St. Elizabeth of Hungary Roman Catholic Church

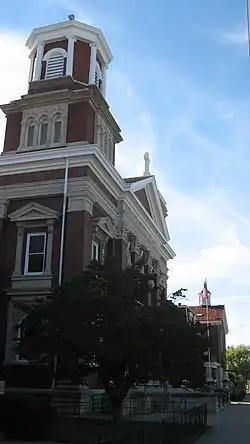
Front of the church with its school

St. Elizabeth of Hungary Roman Catholic Church is a historic church at 1024-1028 E. Burnett Street in Louisville, Kentucky. It was completed in 1915 and added to the National Register of Historic Places in 1982.